Linda Valley

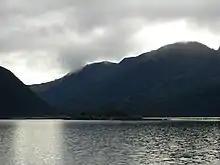
Eastern end of Linda Valley next to lake Burbury

Linda Valley is the location of two historical settlements, Linda and Gormanston. These settlements were close to the Mount Lyell mines and workings, at the western edge of Lake Burbury, and east of the old Mount Lyell Mining and Railway Company operations.